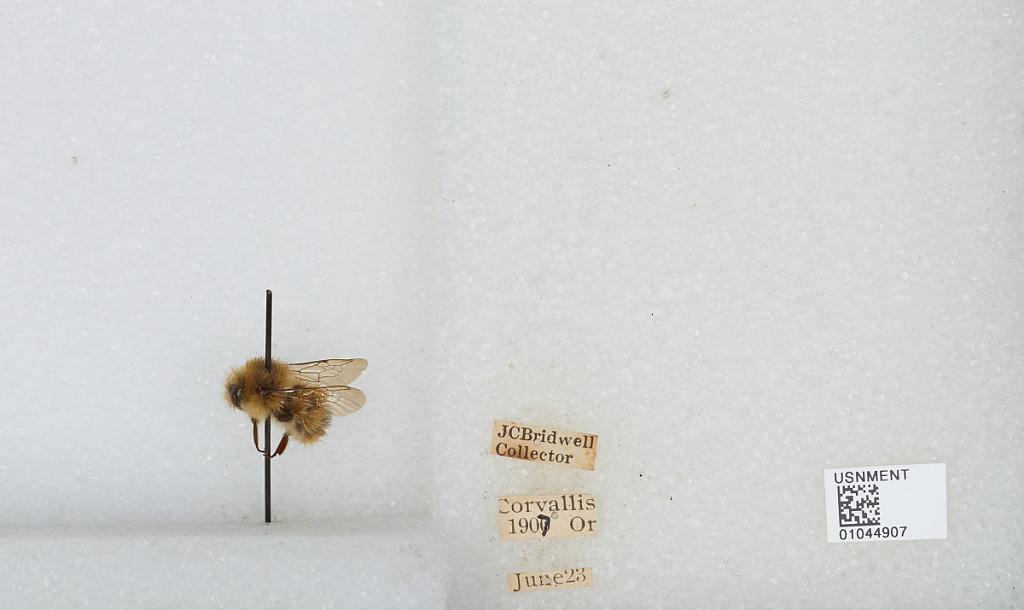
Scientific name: Bombus sp.
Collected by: J. Bridwell
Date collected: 1907-6-23
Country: United States
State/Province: Oregon
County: Benton
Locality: Corvallis
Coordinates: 44.57, -123.28